Parlour game

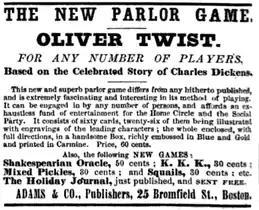
A Christmas 1867 advertisement for a parlor game called "Oliver Twist," issued by Adams & Co. of Boston and based on the story by Charles Dickens

A parlour or parlor game is a group game played indoors, named so as they were often played in a parlour. These games were extremely popular among the upper and middle classes in the United Kingdom and in the United States during the Victorian era.